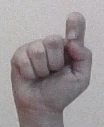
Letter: fa